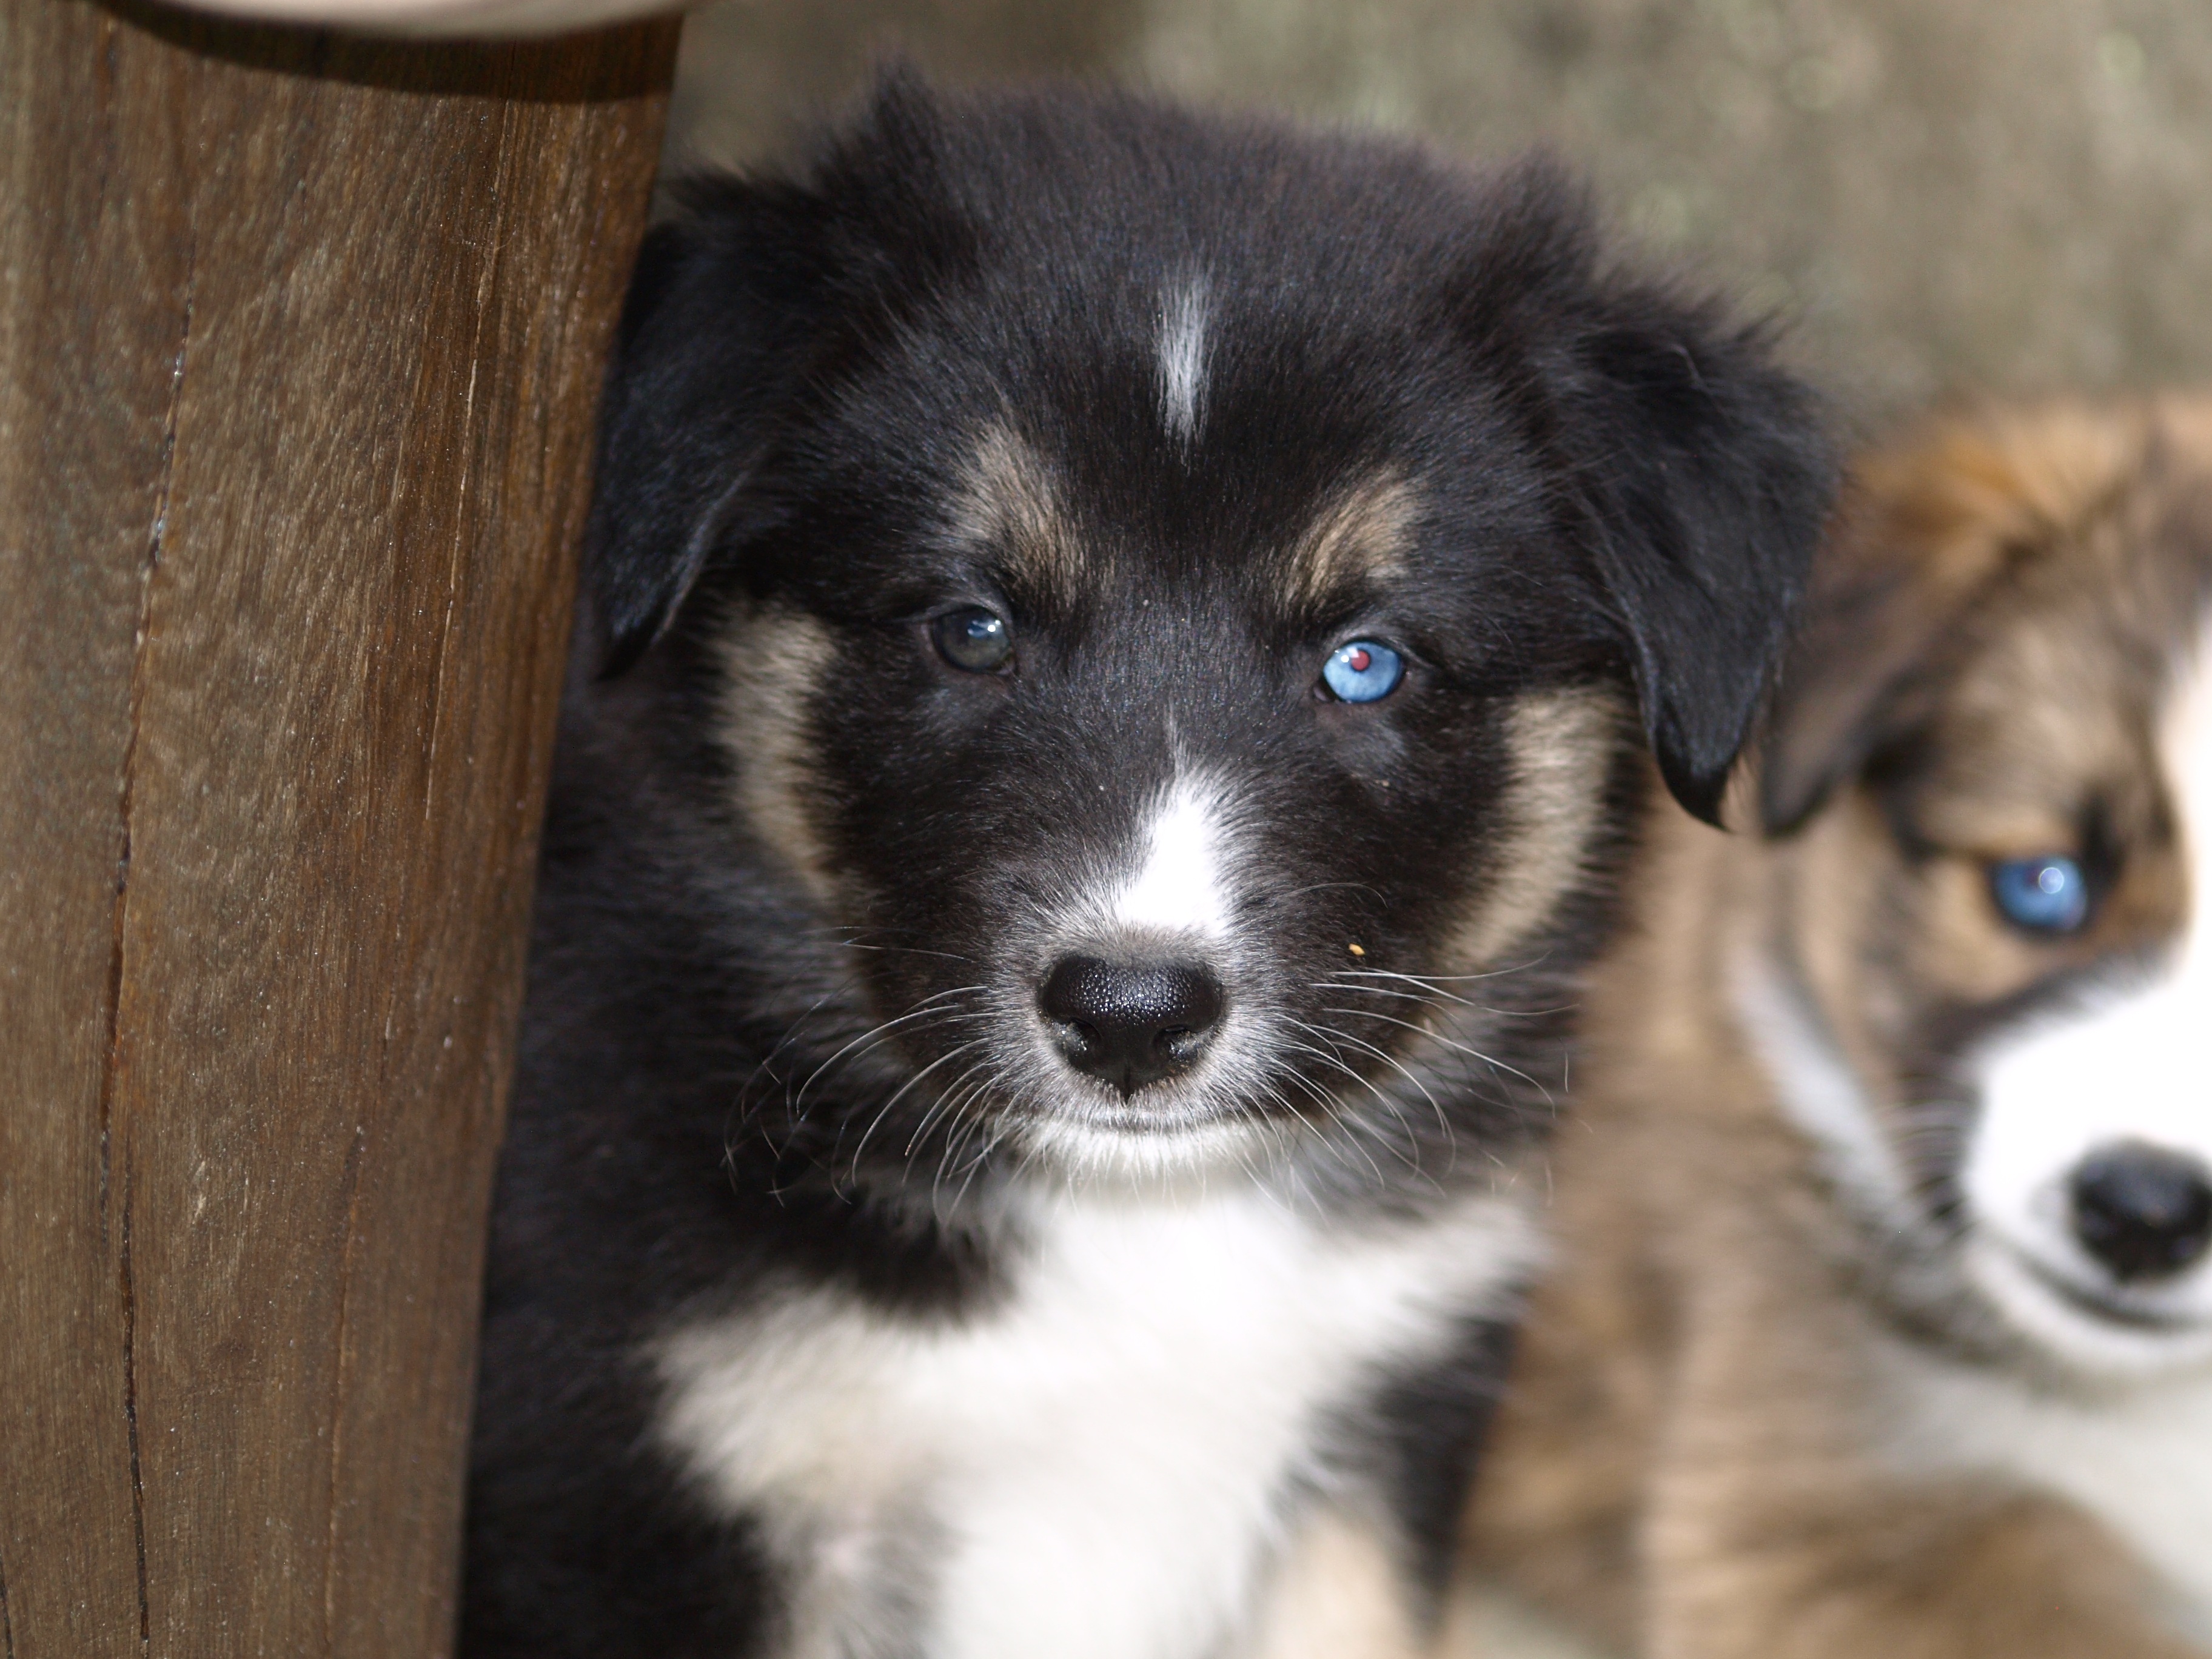
puppy, dog, cute, collie, pet, mammal, border collie, eyes, dogs, vertebrate, dog breed, young dog, australian shepherd, karelian bear dog, shetland sheepdog, dog like mammal, carnivoran, dog breed group, greenland dog, east siberian laika, miniature australian shepherd, russo european laika